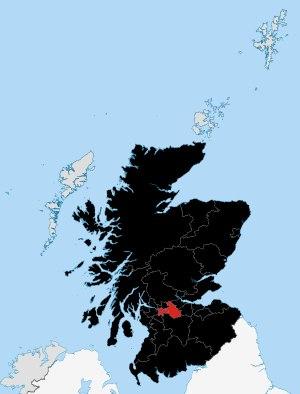
Les élections locales écossaises de 2007 se sont déroulées le 3 mai 2007.
Les élections locales britanniques de 2007 ont eu lieu le 3 mai.